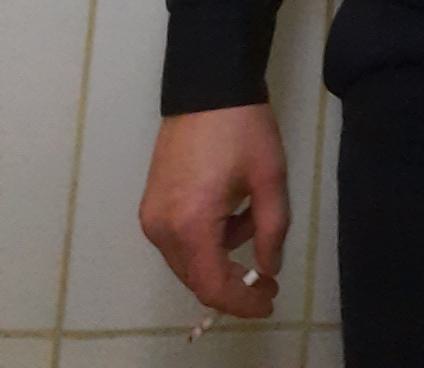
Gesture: no_gesture